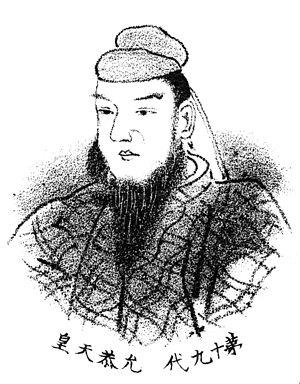
L'empereur Ingyō était le dix-neuvième empereur du Japon, selon l'ordre traditionnel de la succession.